Carya ovata

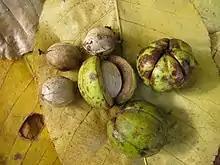
"Carya ovata" fruit

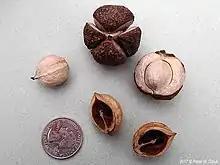
Mature fruit

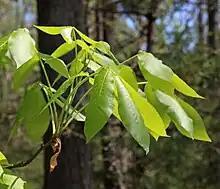
"Carya ovata" spring leaf cluster

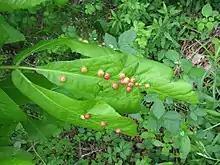
"Phylloxera caryaeglobuli" galls on "C. ovata" leaves

The nuts are edible with an excellent flavor. They are unsuitable for commercial or orchard production due to the long time it takes for a tree to produce sizable crops and unpredictable output from year to year. The nuts can be used as a substitute for the pecan in colder climates and have nearly the same culinary function. The bark is also used to flavor a maple-style syrup.